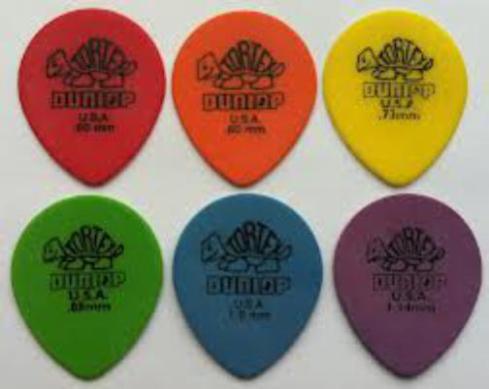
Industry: Leisure